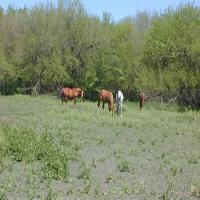
Weather: sun or clear